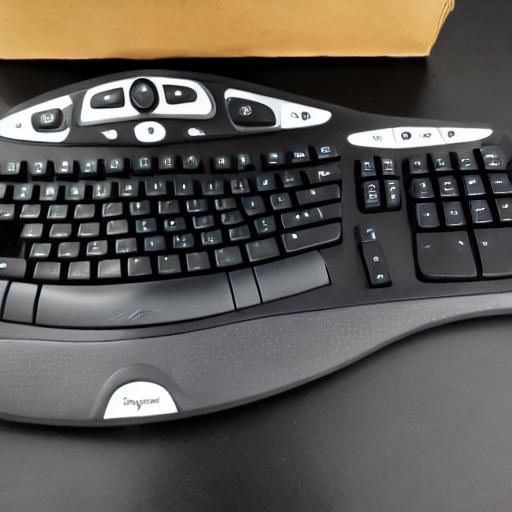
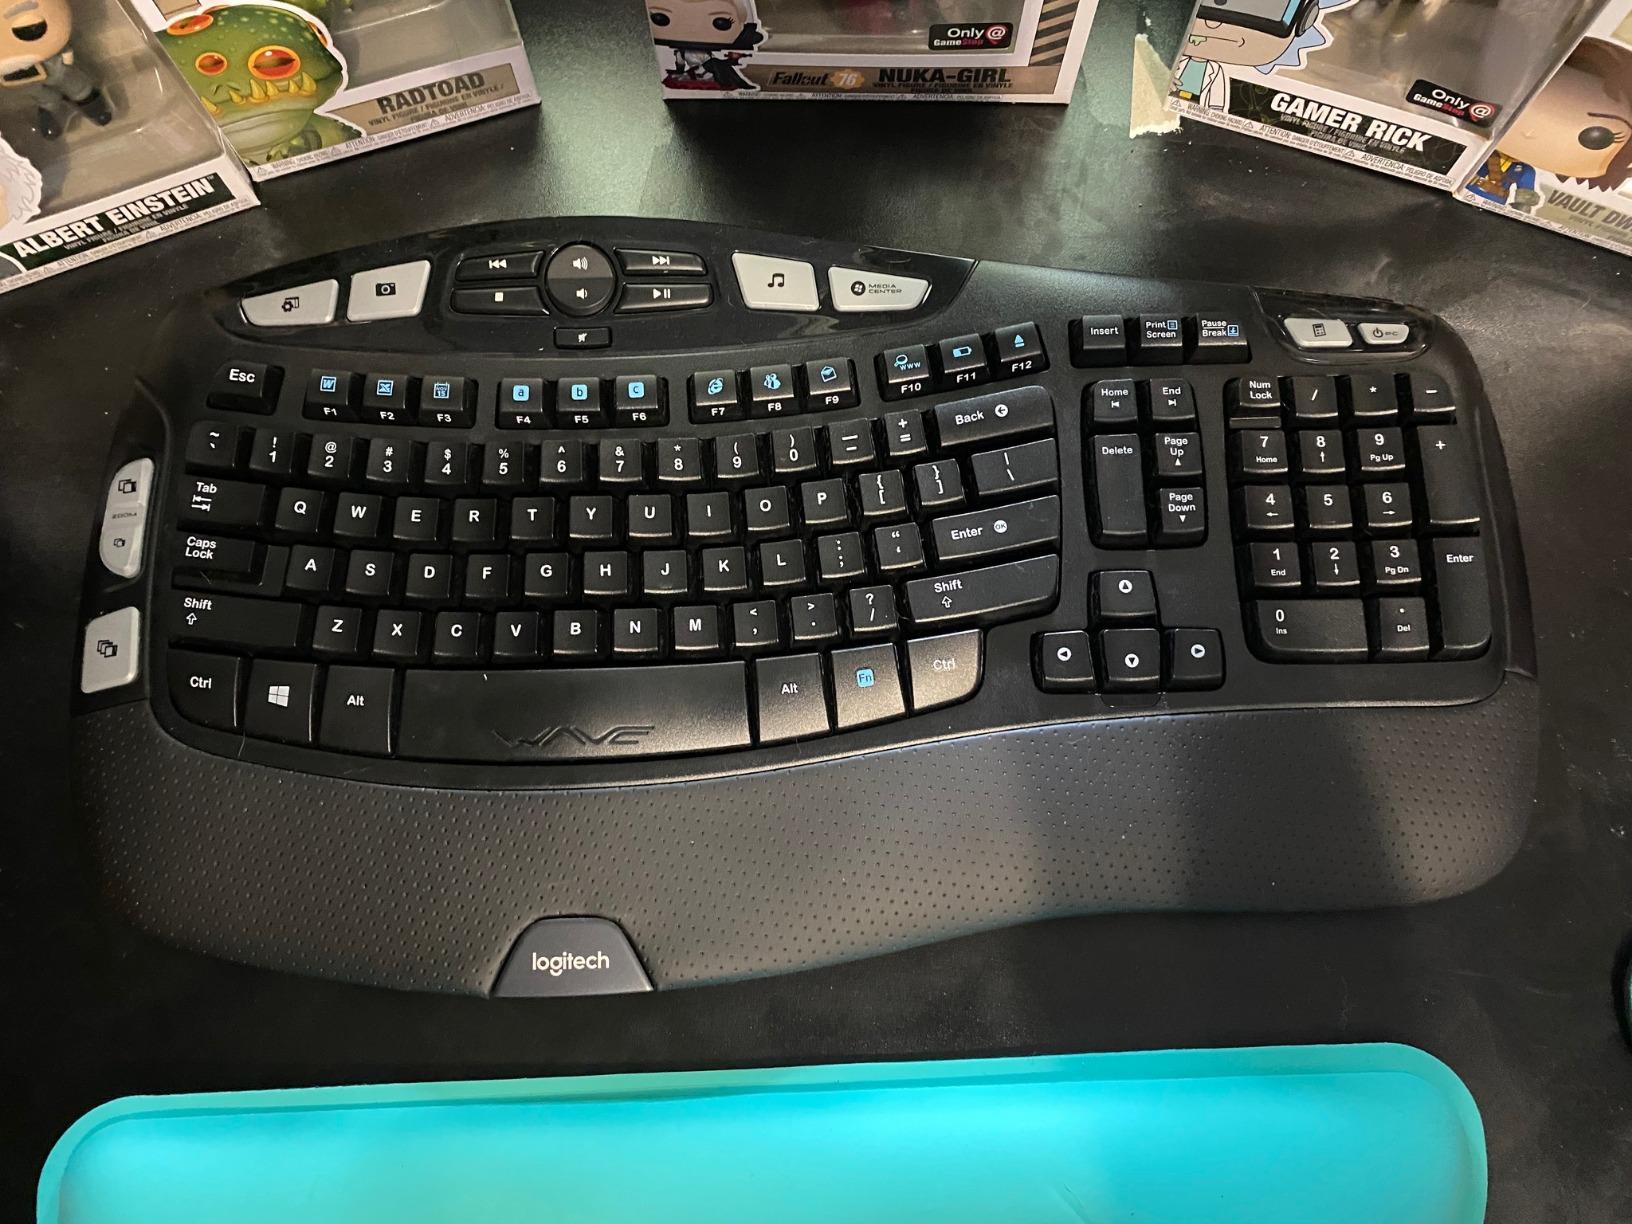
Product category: keyboard
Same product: no